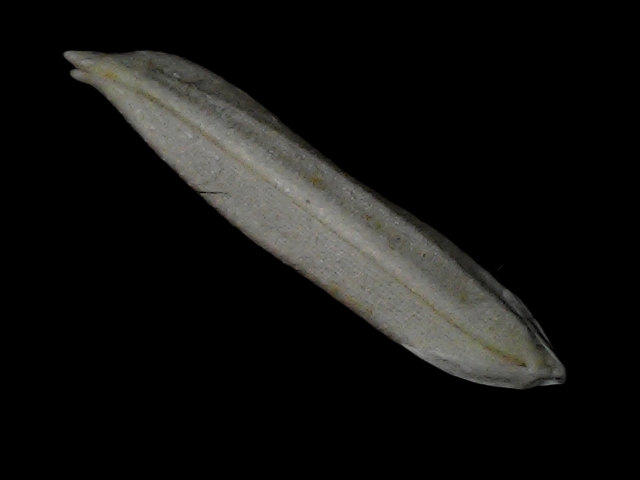
Rice variety: Bd57